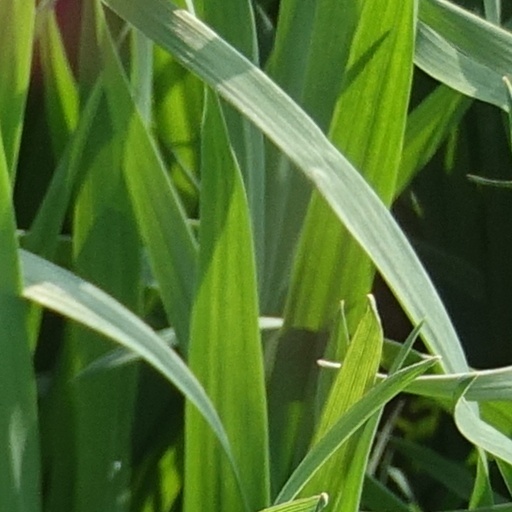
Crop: wheat